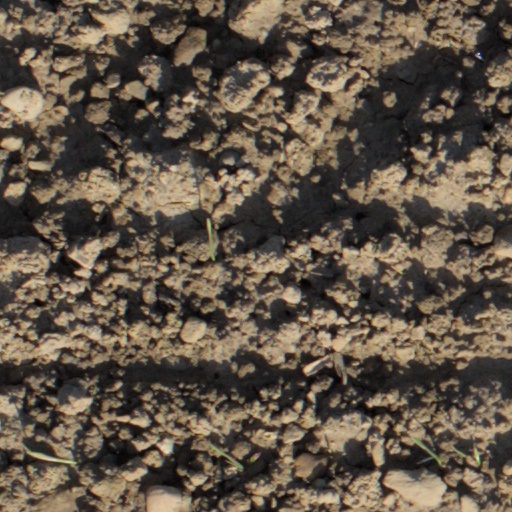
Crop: wheat